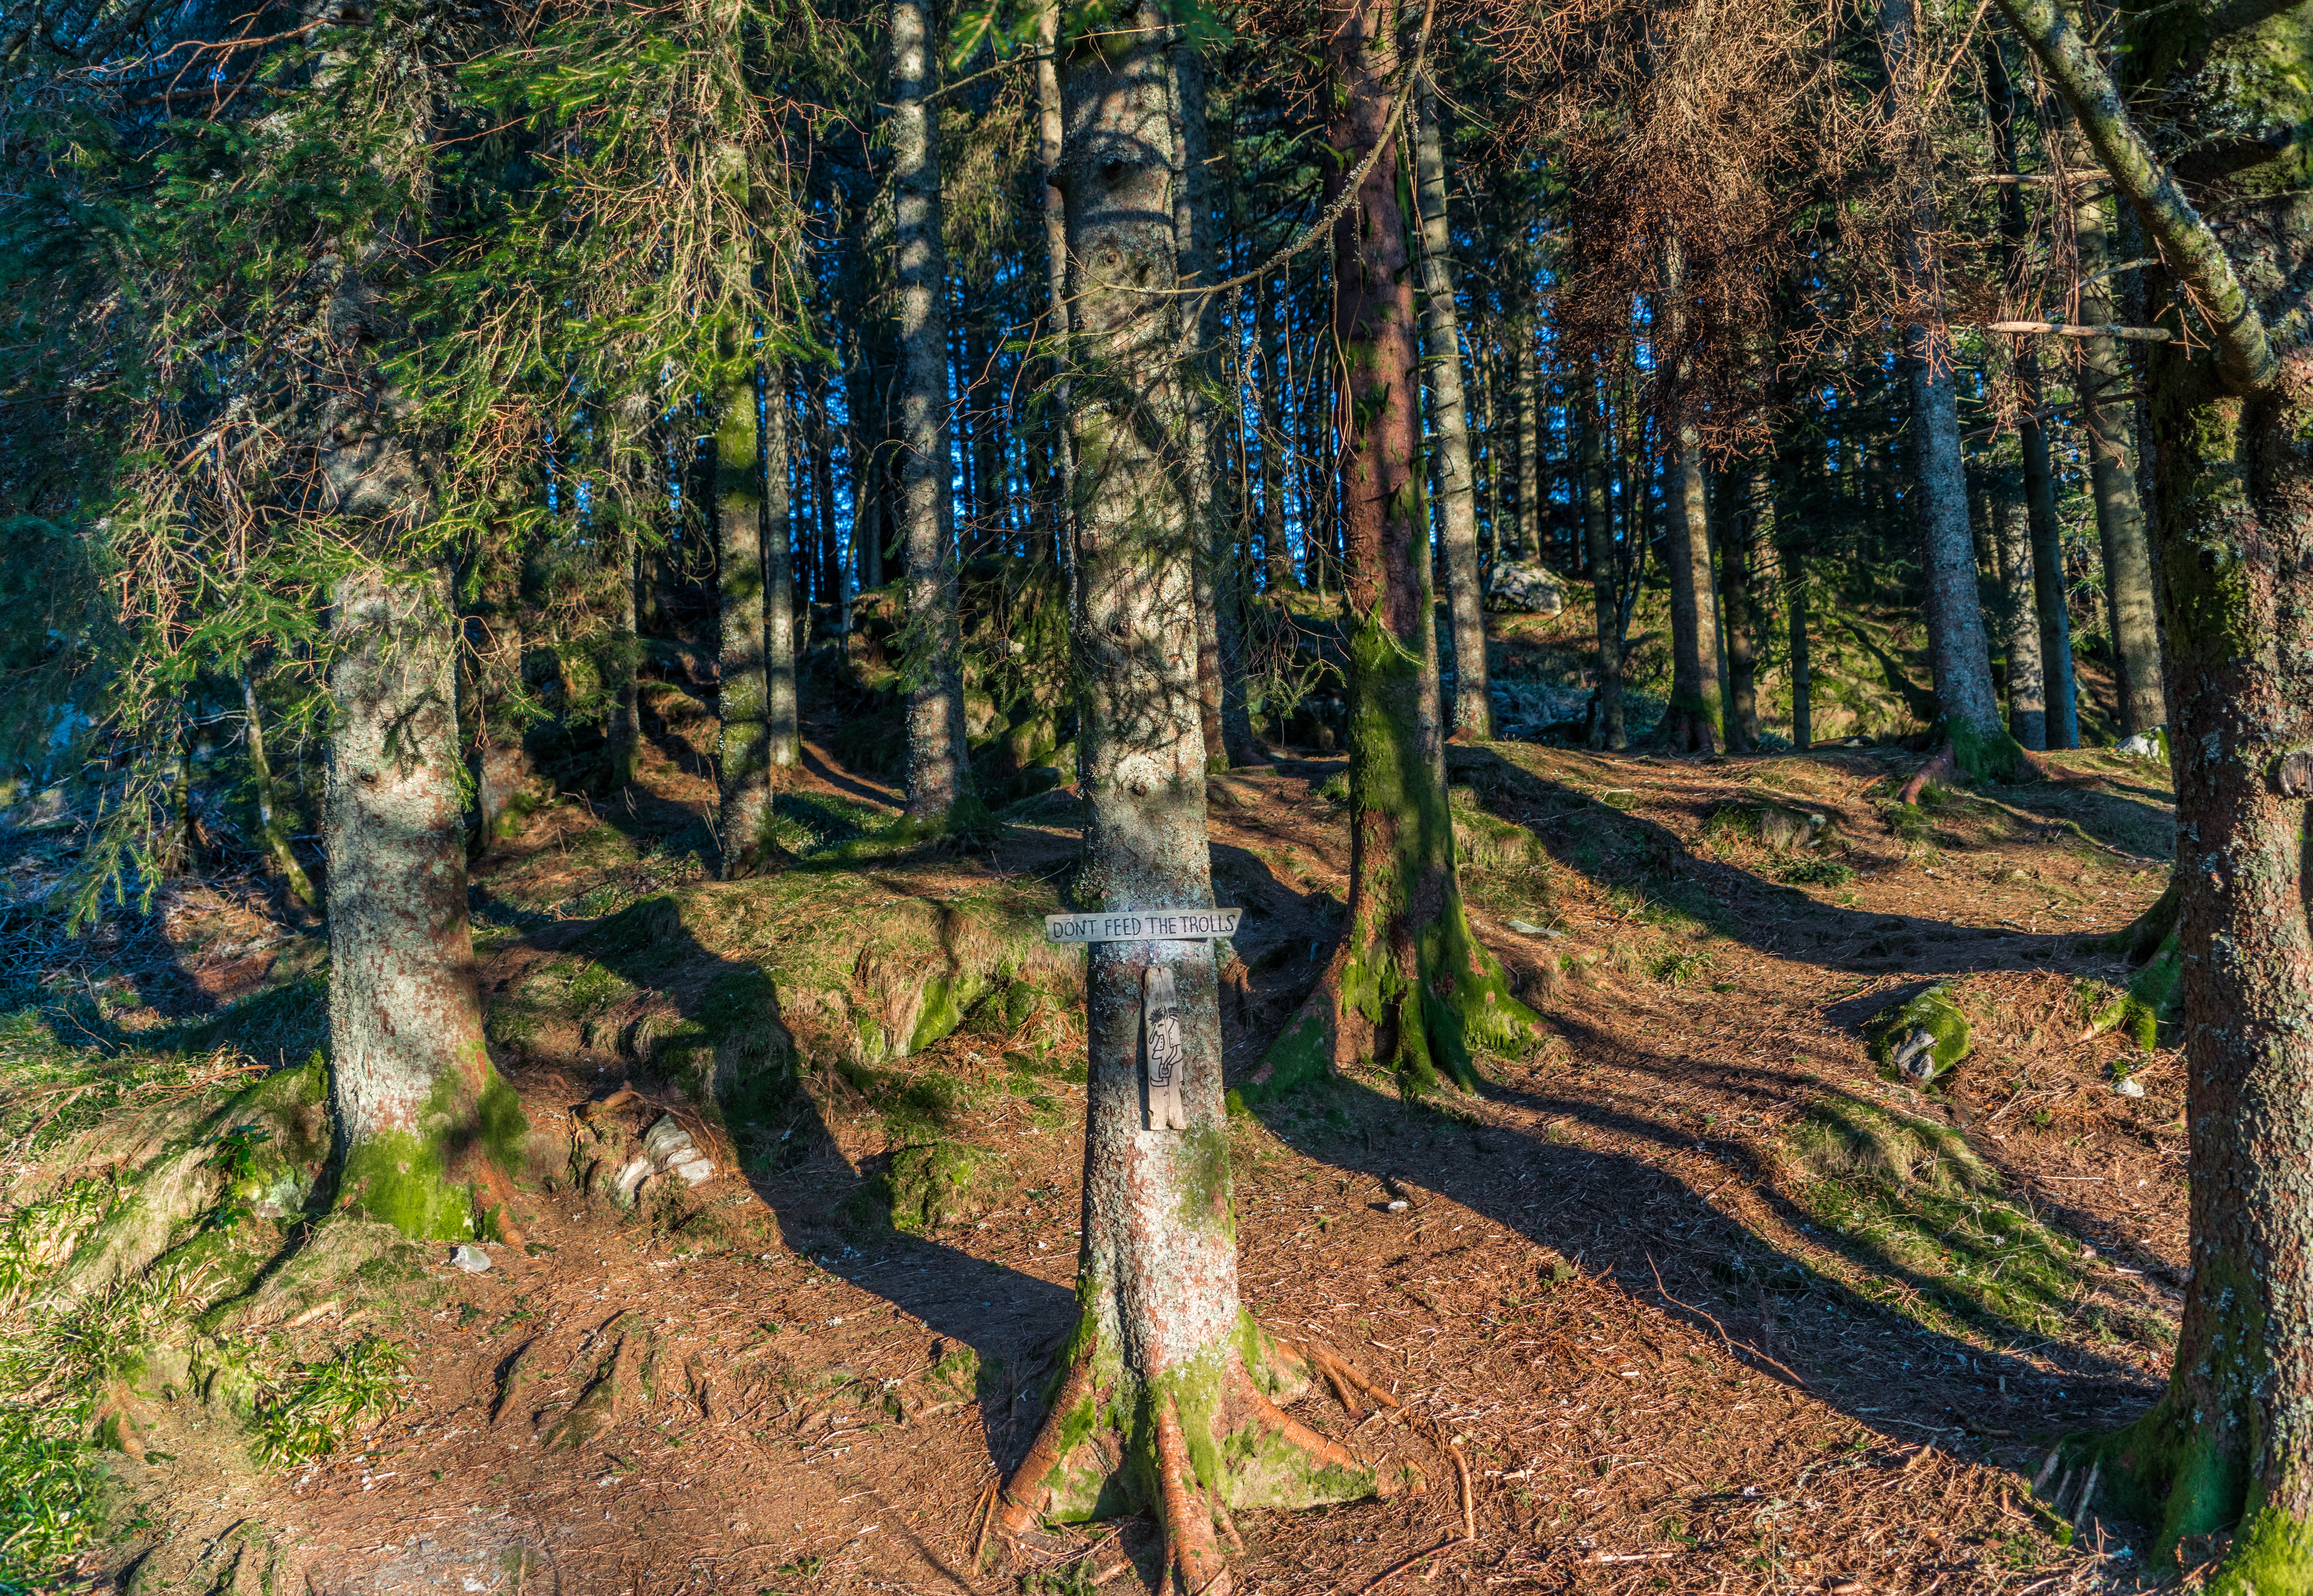
landscape, tree, nature, forest, outdoor, wilderness, plant, trail, leaf, autumn, spruce, deciduous, wetland, bergen, grove, woodland, habitat, ecosystem, norway, scandinavia, biome, old growth forest, natural environment, woody plant, temperate broadleaf and mixed forest, temperate coniferous forest, floyen, nature sign